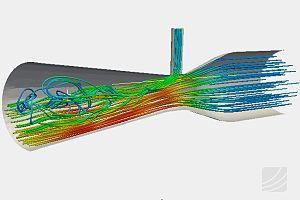
SimScale est une plateforme d'ingénierie assistée par ordinateur basée sur le cloud. SimScale a été développé par SimScale GmbH, et permet des simulations structurelles, fluides, particulaires, on cloud sans besoin d’un outil informatique performant. Le backend de la plateforme utilise des codes open source :